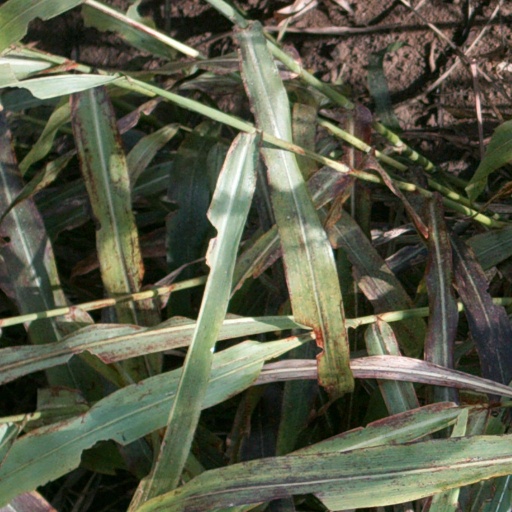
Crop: sorghum